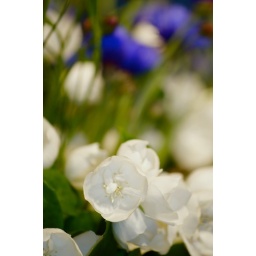
DOF in green and blue